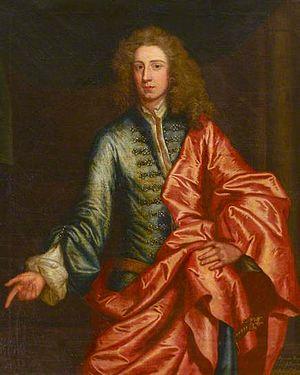
Algernon Seymour, 7ᵉ duc de Somerset, titré comte de Hertford jusqu'en 1748, de Petworth House dans le Sussex, est un militaire, homme politique et propriétaire foncier britannique.